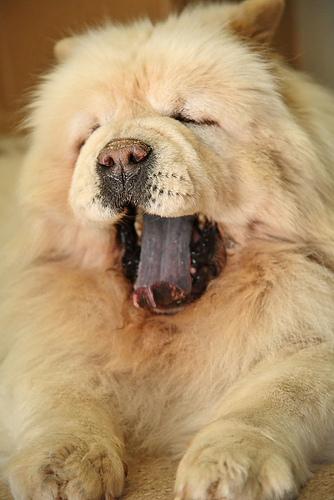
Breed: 329-n000119-chow